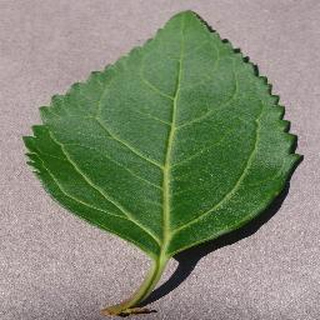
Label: healthy_cherry